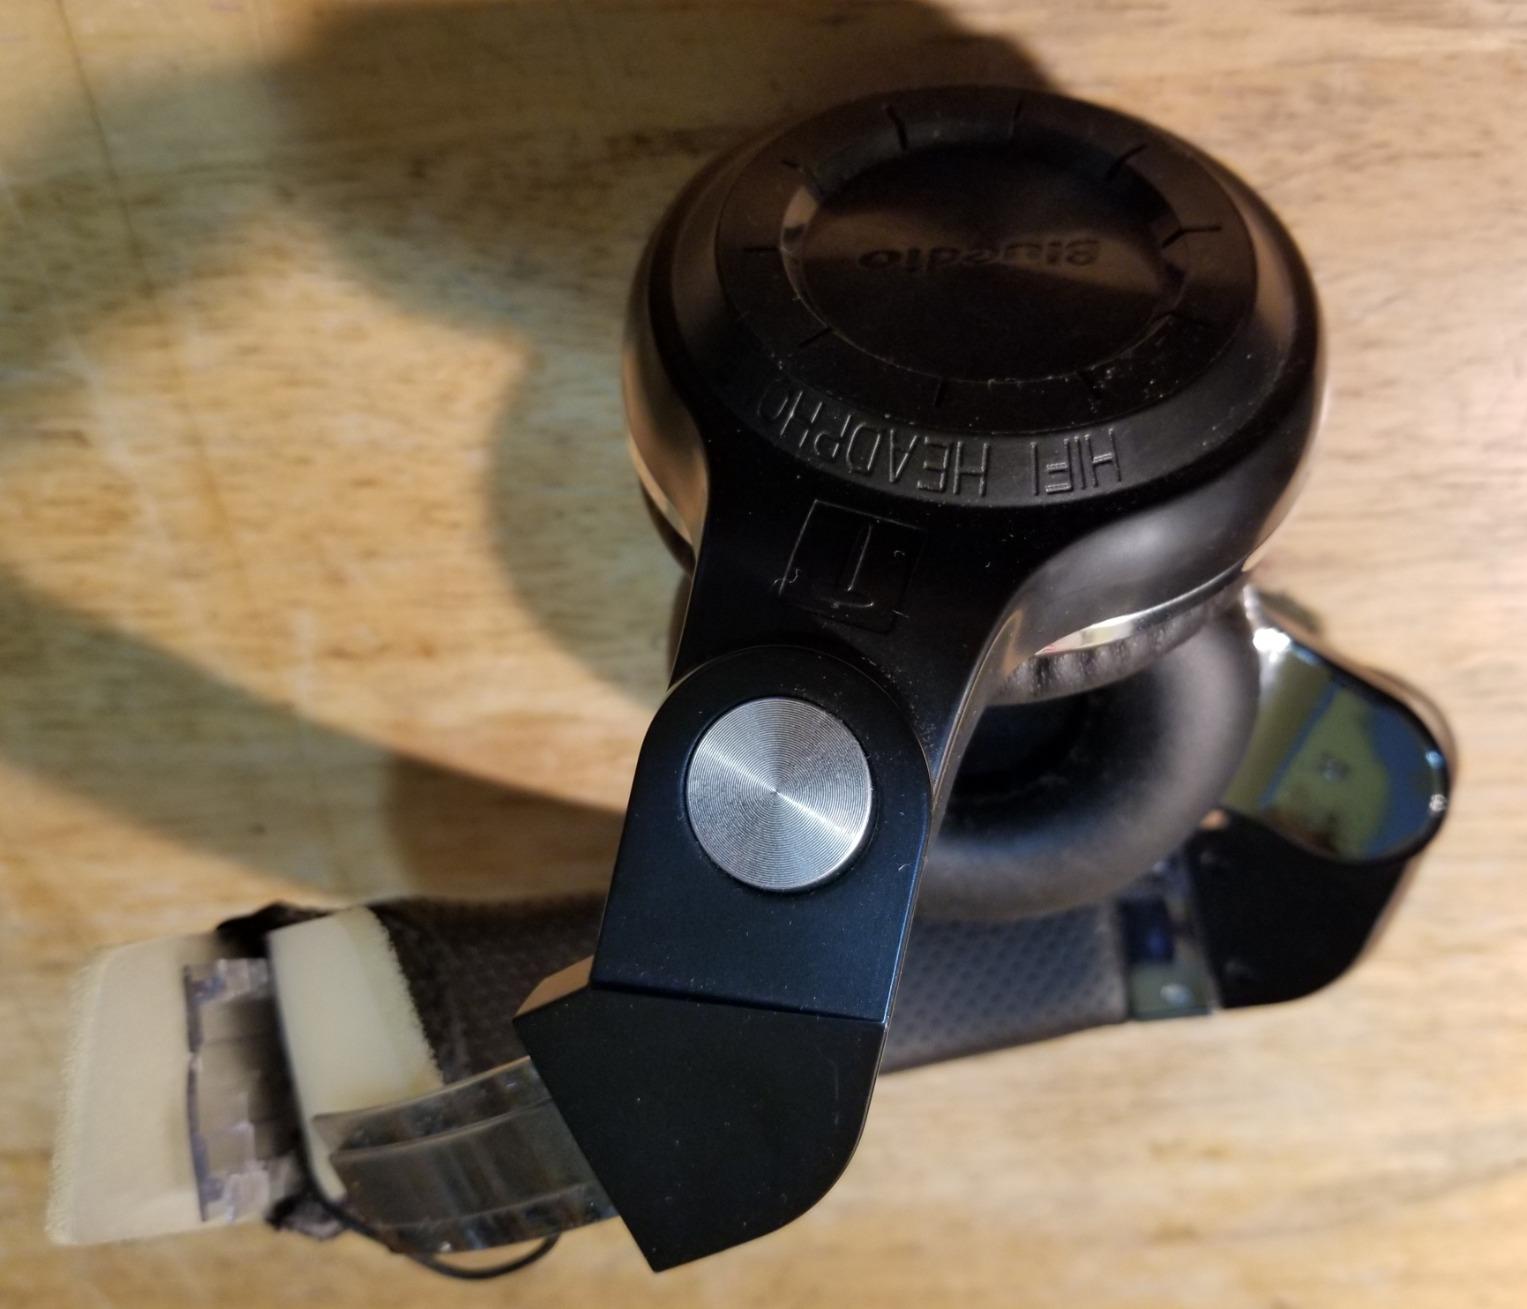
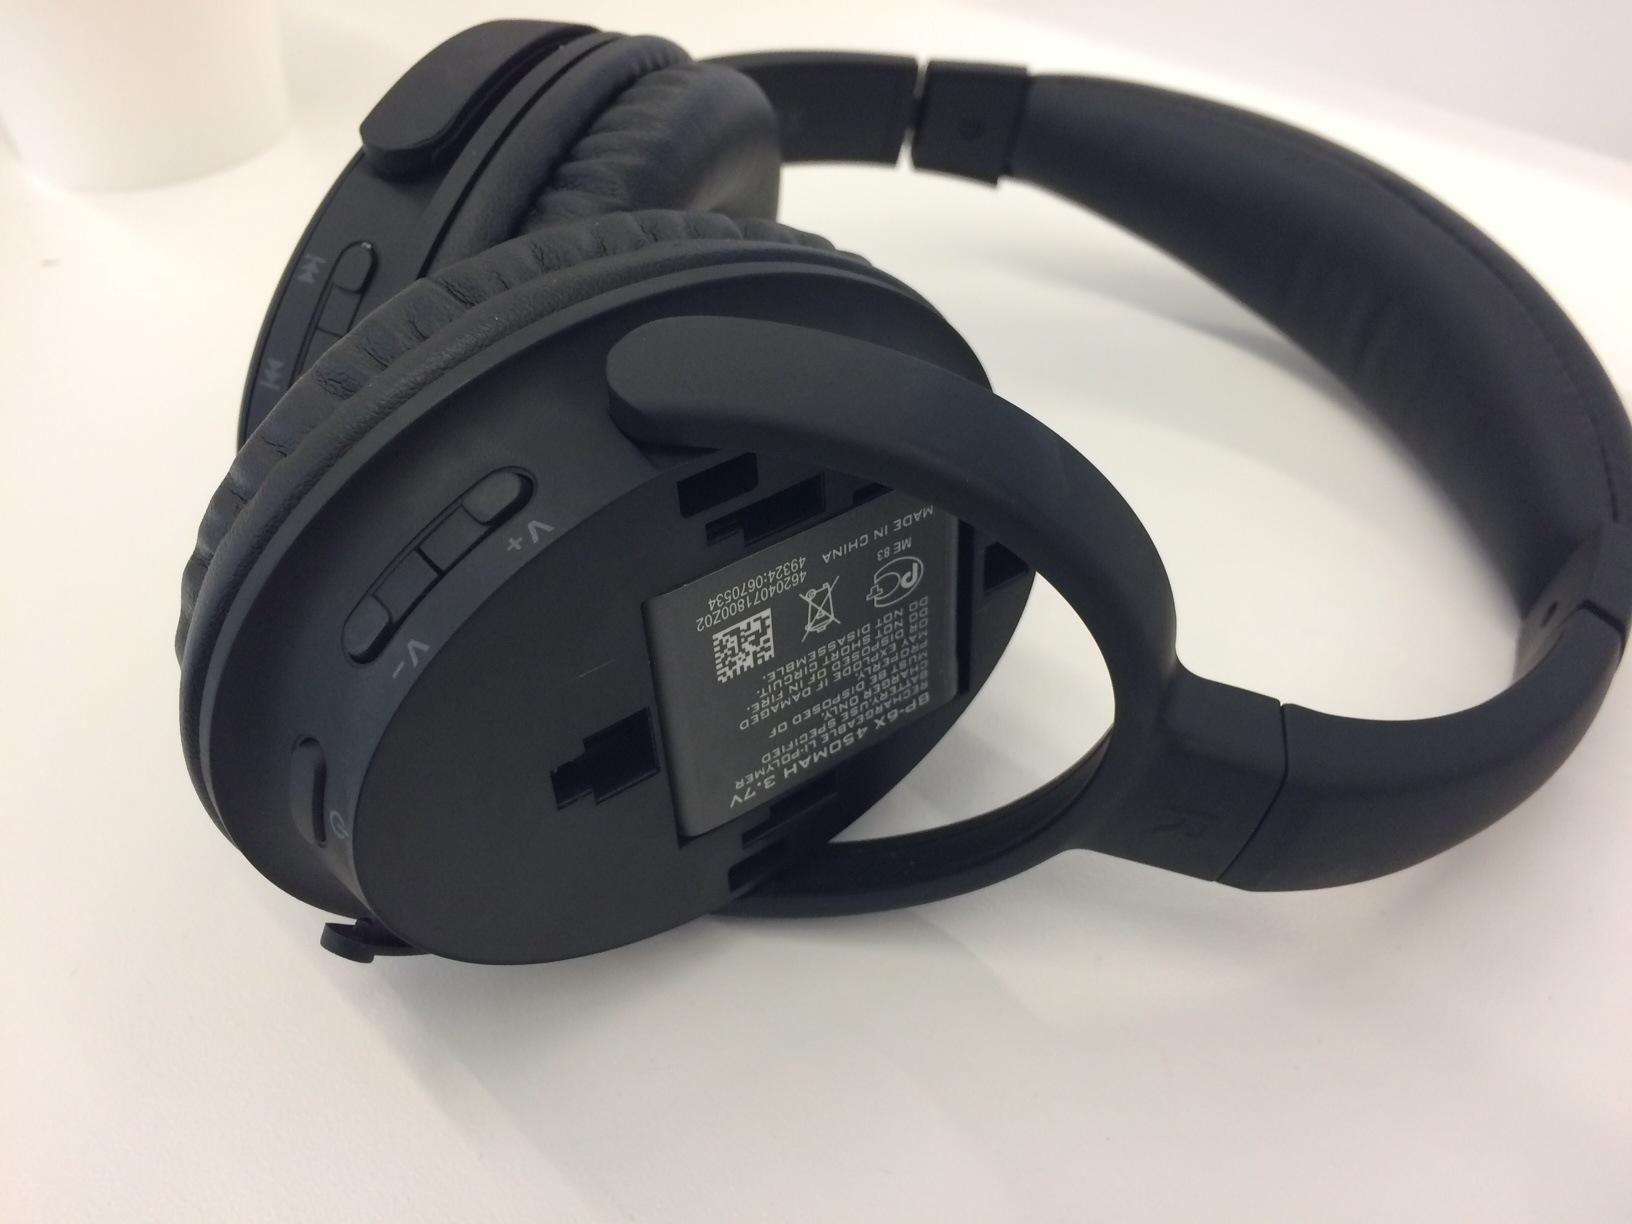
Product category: headphones
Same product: no